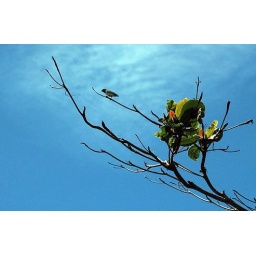
bird on Almond tree in thailand